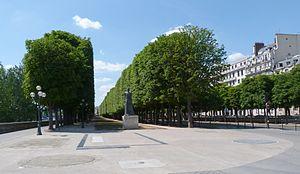
Cours Albert Ier (Paris, 8e arrond.) - Vue vers l'Ouest, de la place du Canada. Espace planté le long de la Seine (Jardin d'Erevan) avec la statue de Komitas (masquée) et au fond le monument Mickiewich.
La liste de mémoriaux du génocide arménien présente de manière non exhaustive, des mémoriaux du génocide arménien à travers le monde.
Soghomon Gevorgi Soghomonian, en religion Komitas, est un prêtre apostolique et chantre arménien né en 1869 dans la Turquie ottomane et mort en 1935 à l'hôpital psychiatrique de Villejuif.
Le Monument en hommage à Komitas est un monument commémoratif, aux Arméniens victimes du génocide de 1915 et aux combattants arméniens morts pour la France. Il est composé d'une statue de Komitas, située Cours Albert-Iᵉʳ, entre le Pont des Invalides et le Grand Palais, à Paris.